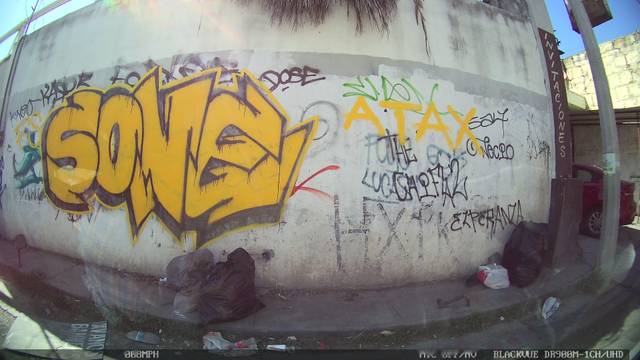
Region: Mexico
Coordinates: 25.673, -100.314